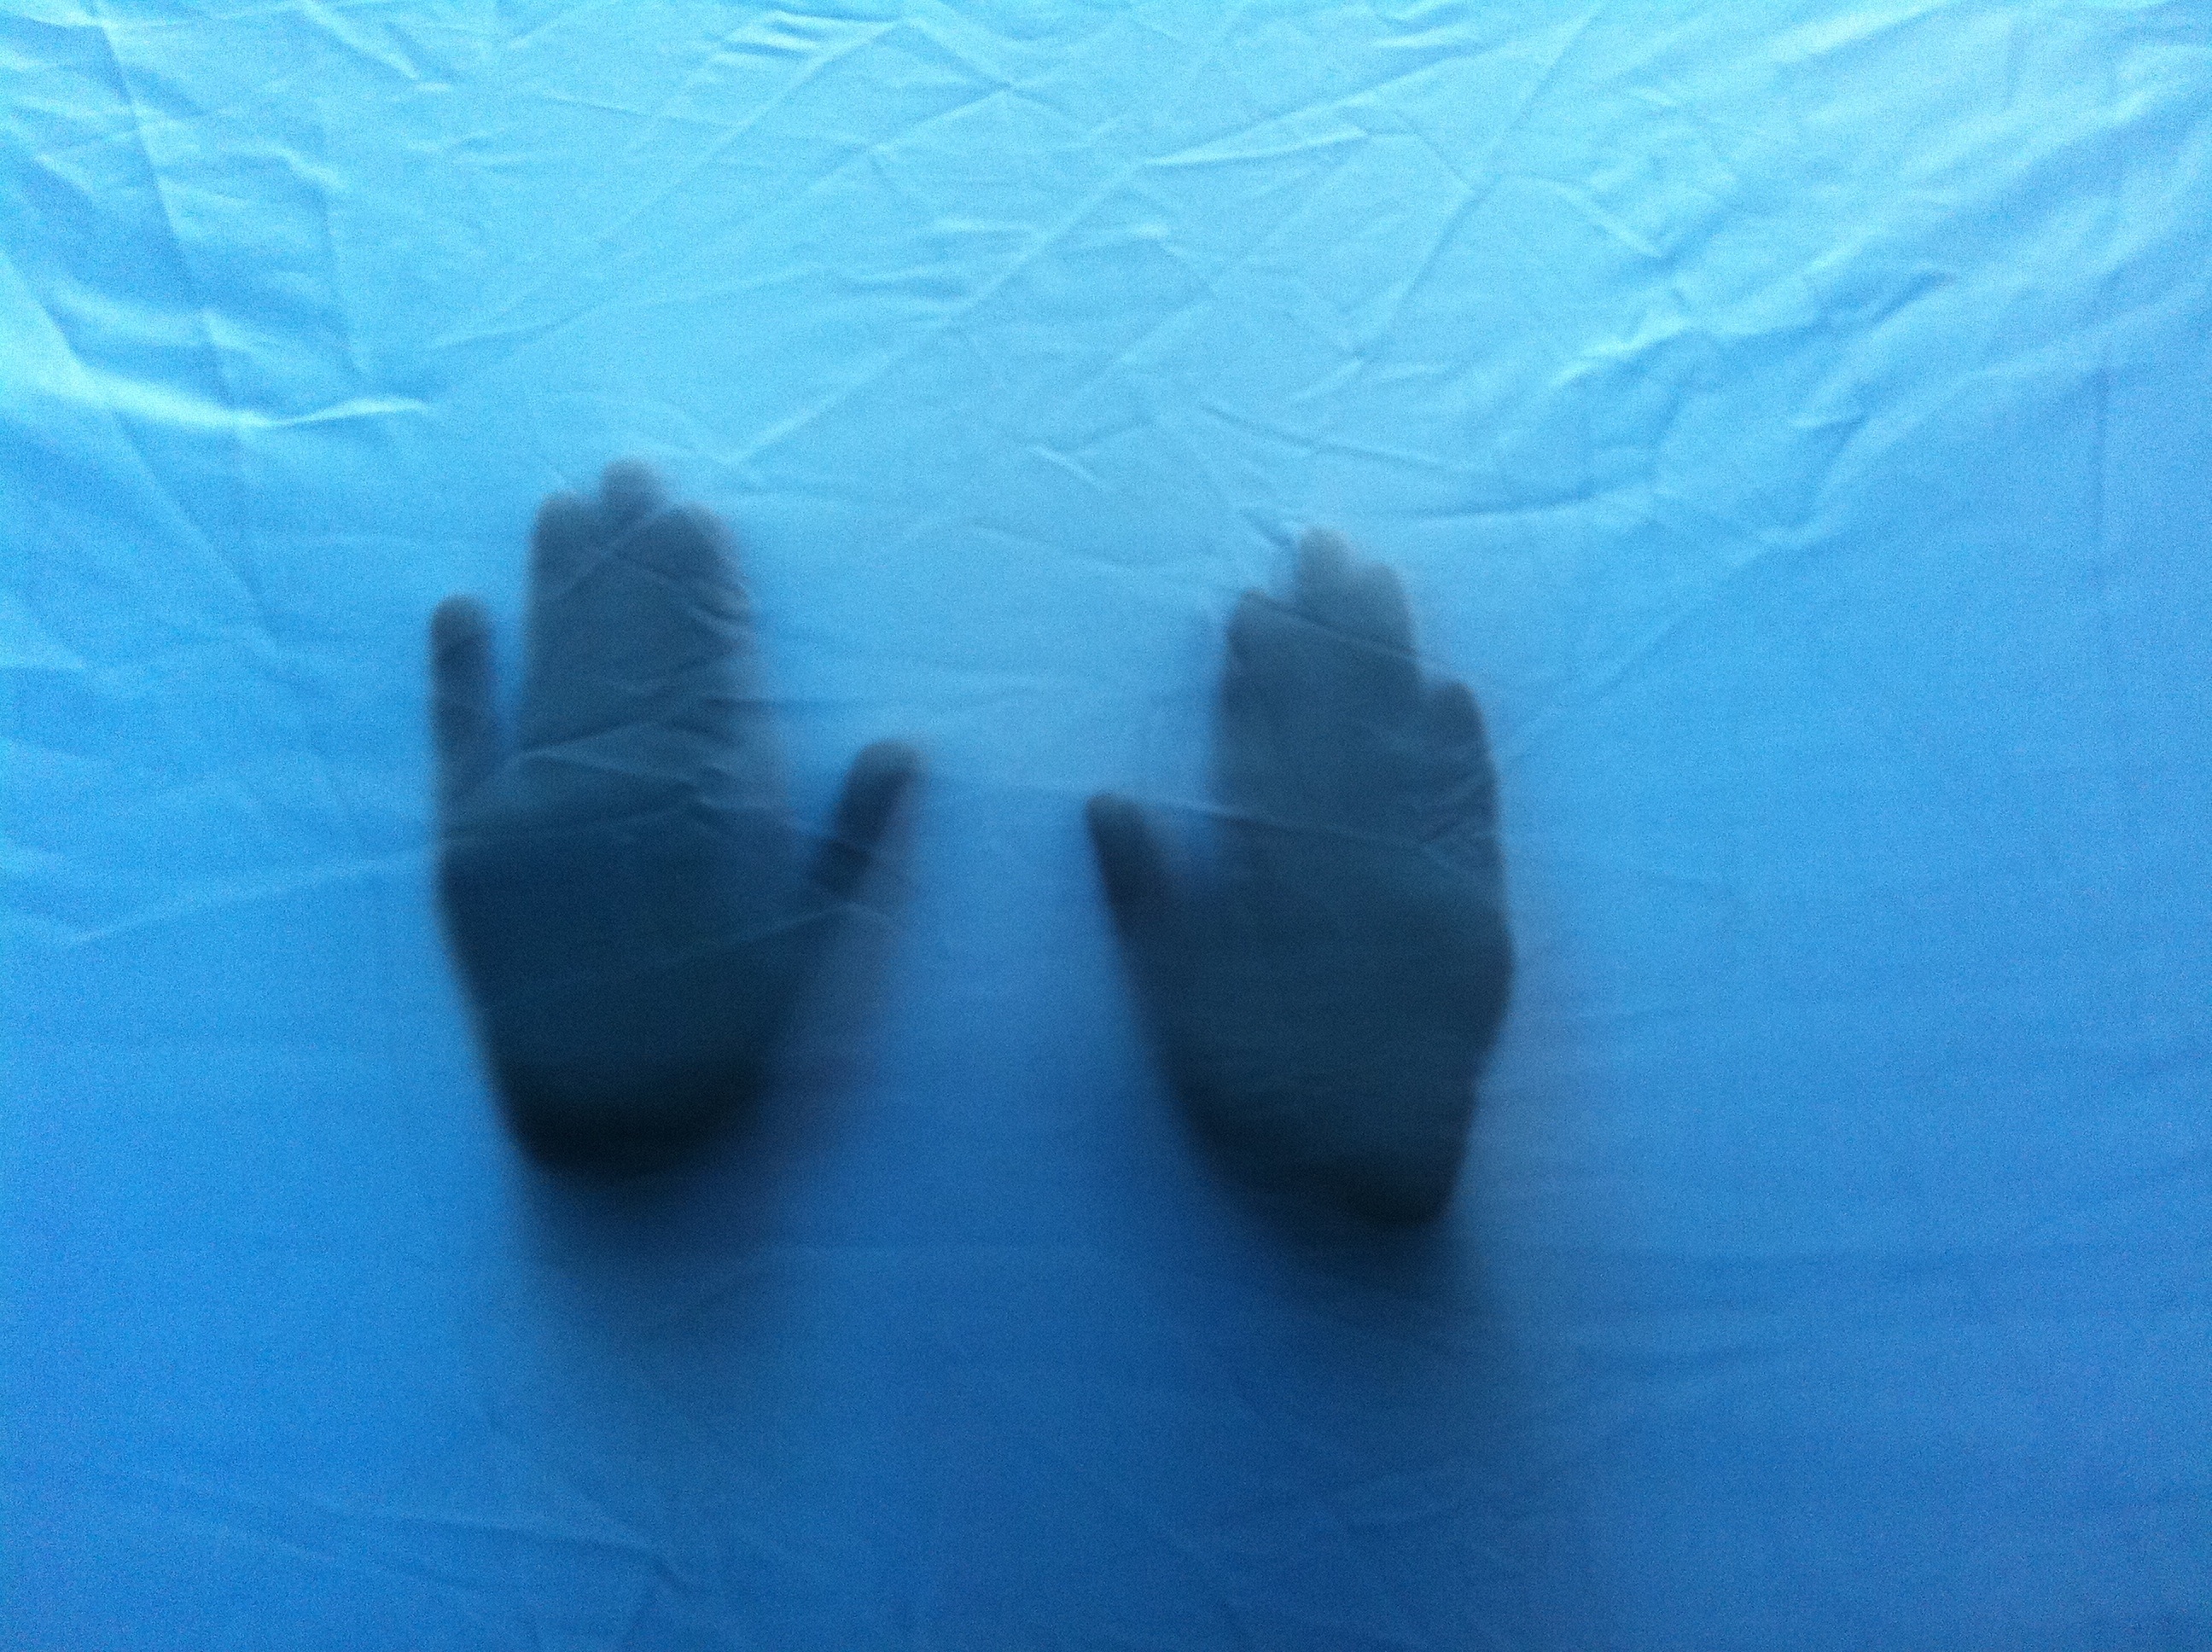
leg, underwater, touch, blue, fish, freediving, human body, hands, crazy, organ, crying, emotion, despair, confused